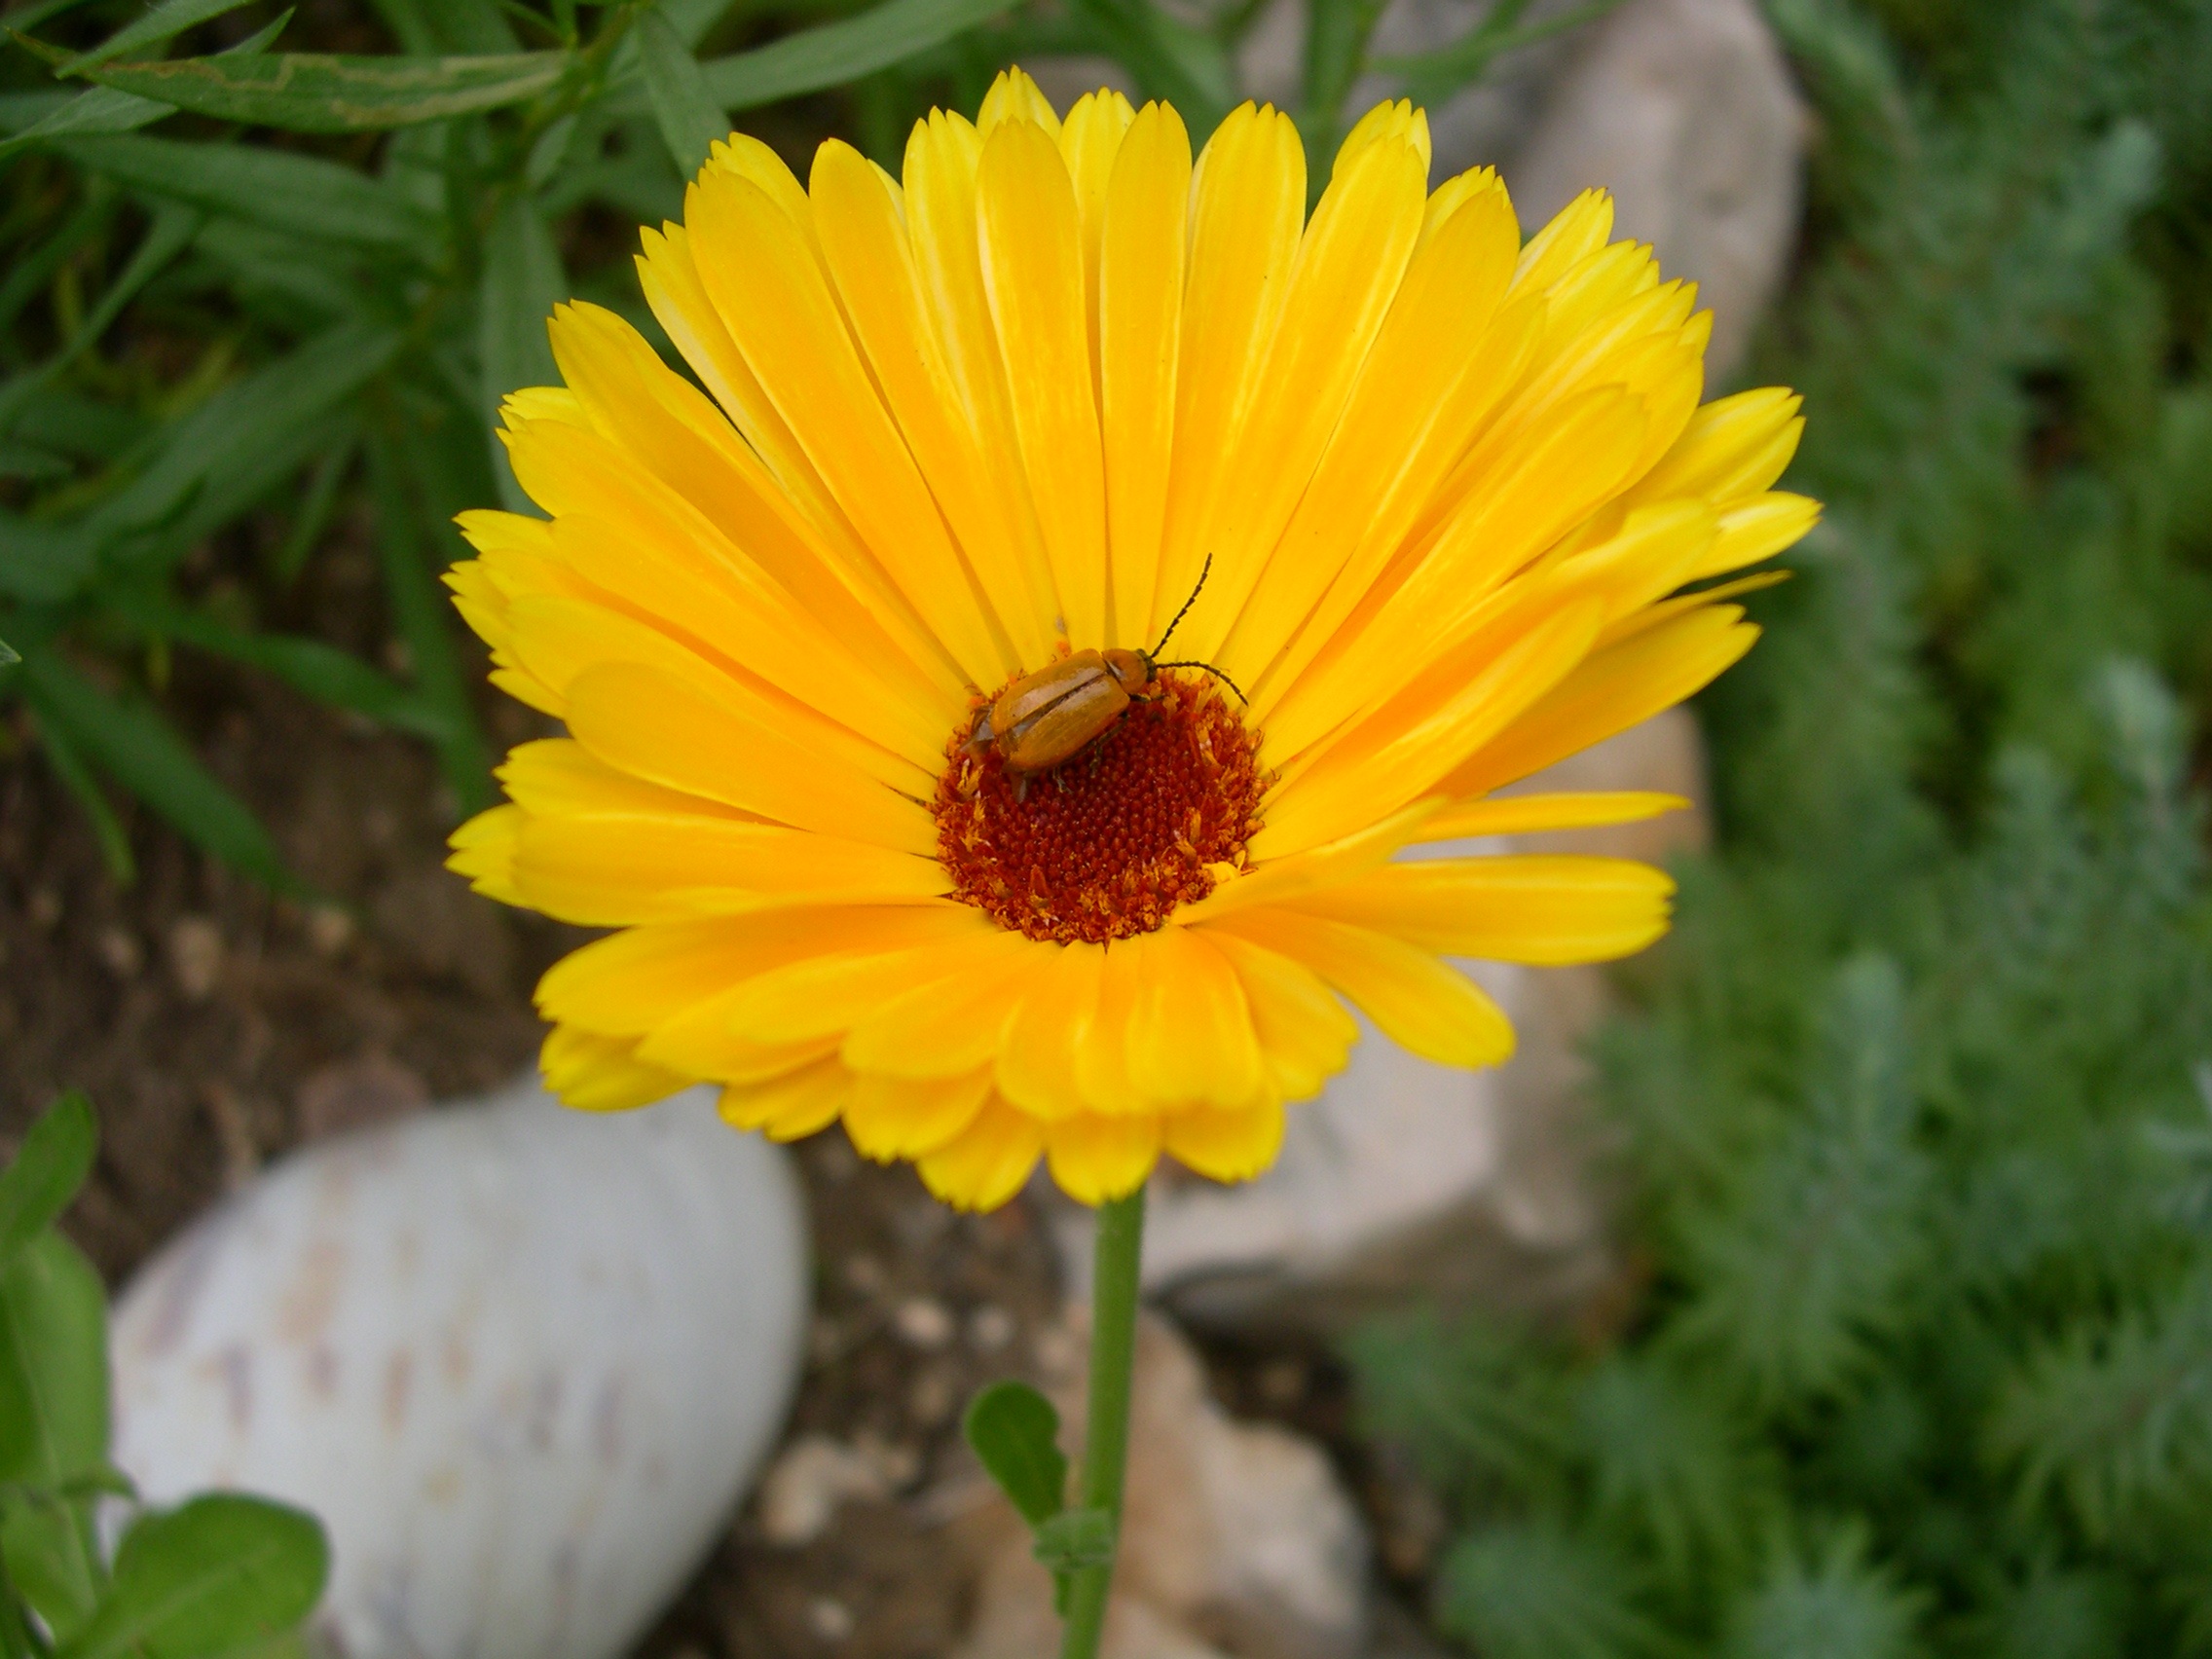
plant, meadow, flower, petal, daisy, herb, botany, yellow, flora, wildflower, macro photography, flowering plant, daisy family, calendula, insect browser, oxeye daisy, annual plant, land plant